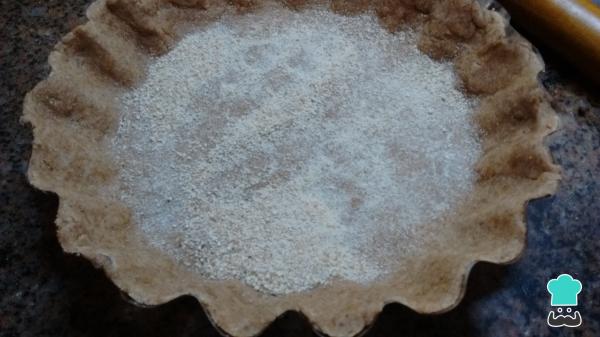
Engrasa el molde donde deseas cocinar tu tarta de zapallitos fácil y rápida y fórralo con la masa. Puedes hacerla casera para que esta tarta sea más saludable, encuentra la receta en nuestra web. Cubre la base con pan rallado para que absorba la humedad del relleno. En este caso, es un molde de 20 centímetros de diámetro.